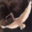
Label: bird